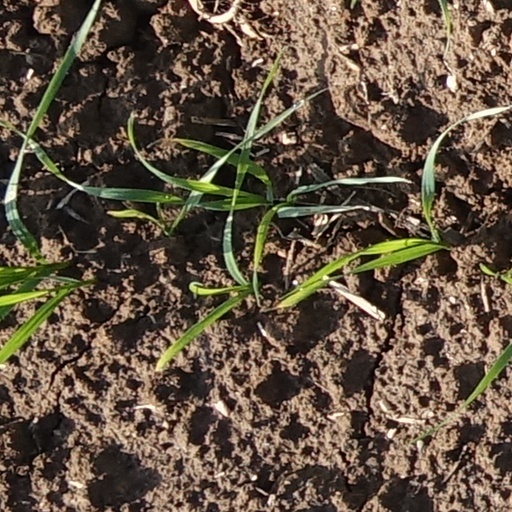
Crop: wheat